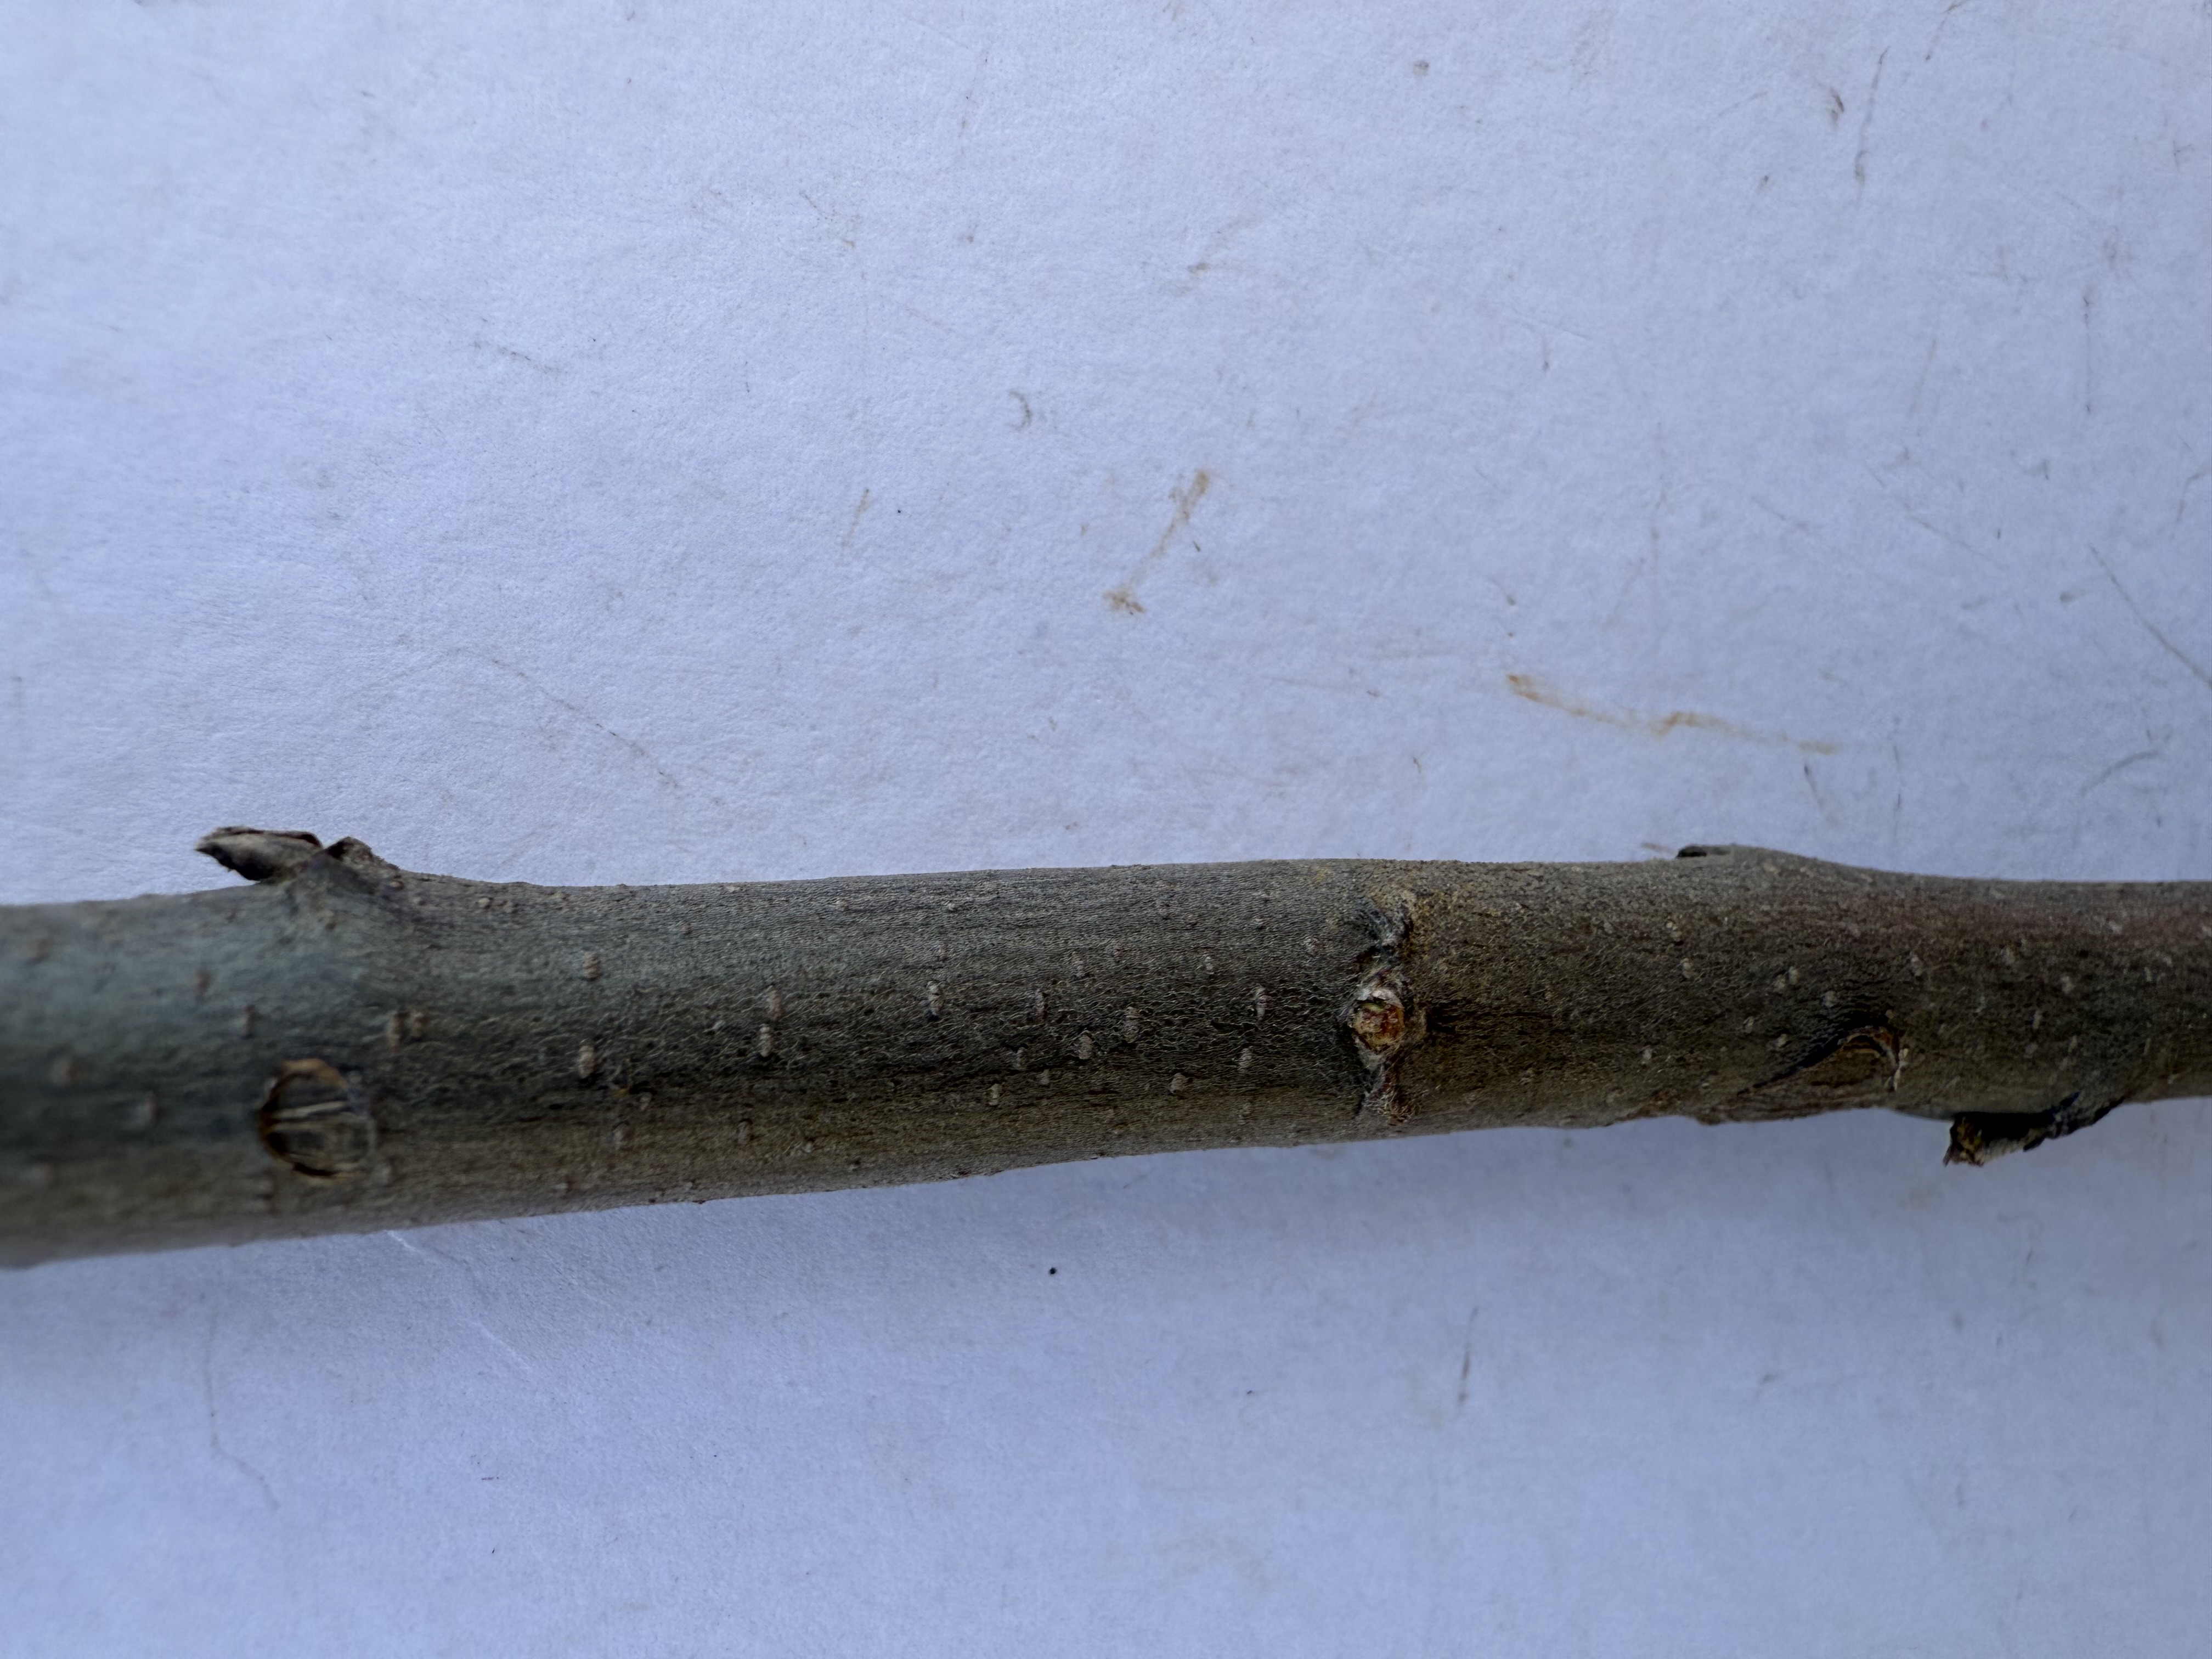
Variety: Ekmek Quince